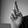
ASL letter: R